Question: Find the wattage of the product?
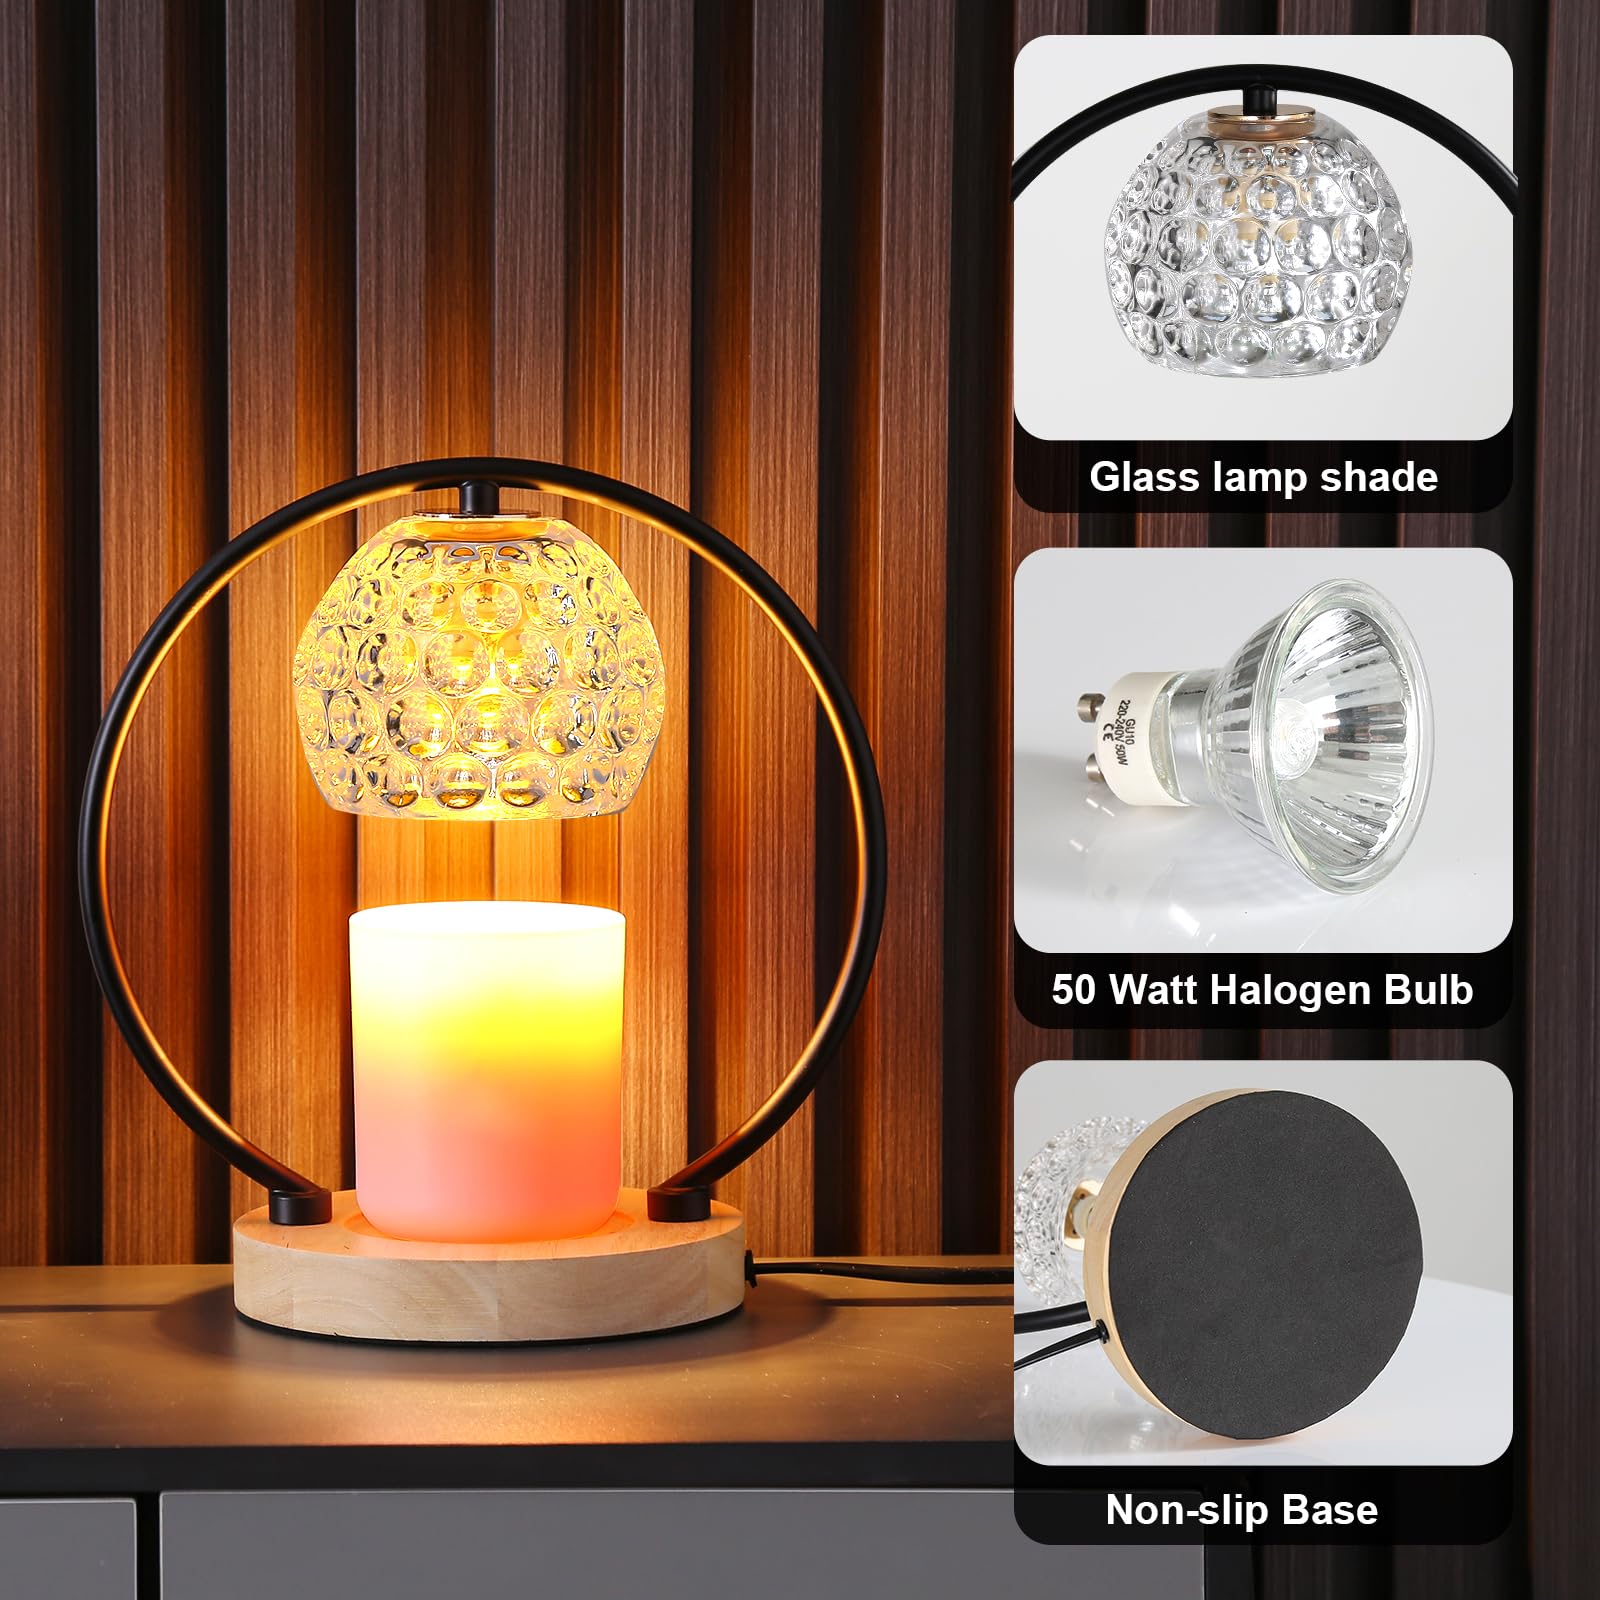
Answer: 50.0 watt